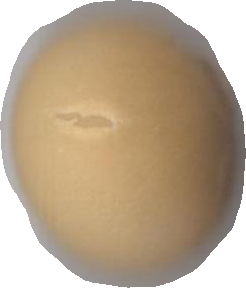
Variety: Grobogan